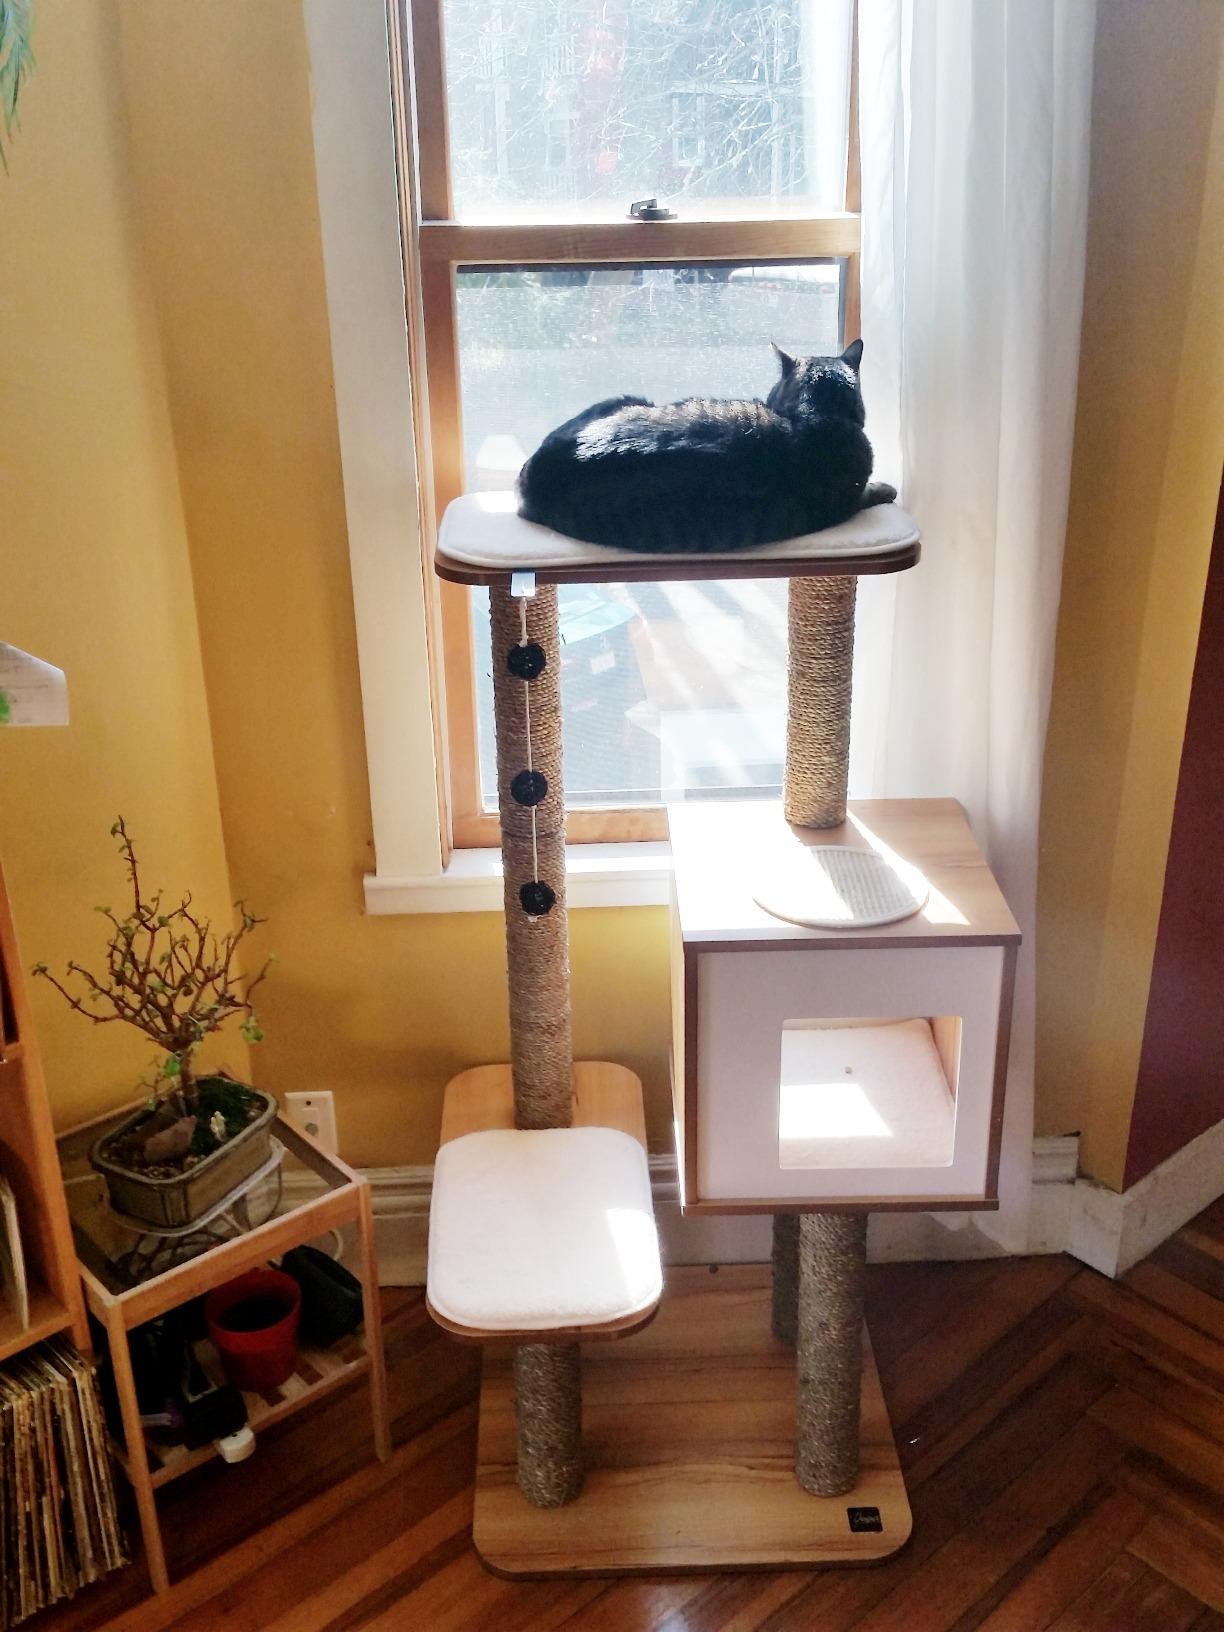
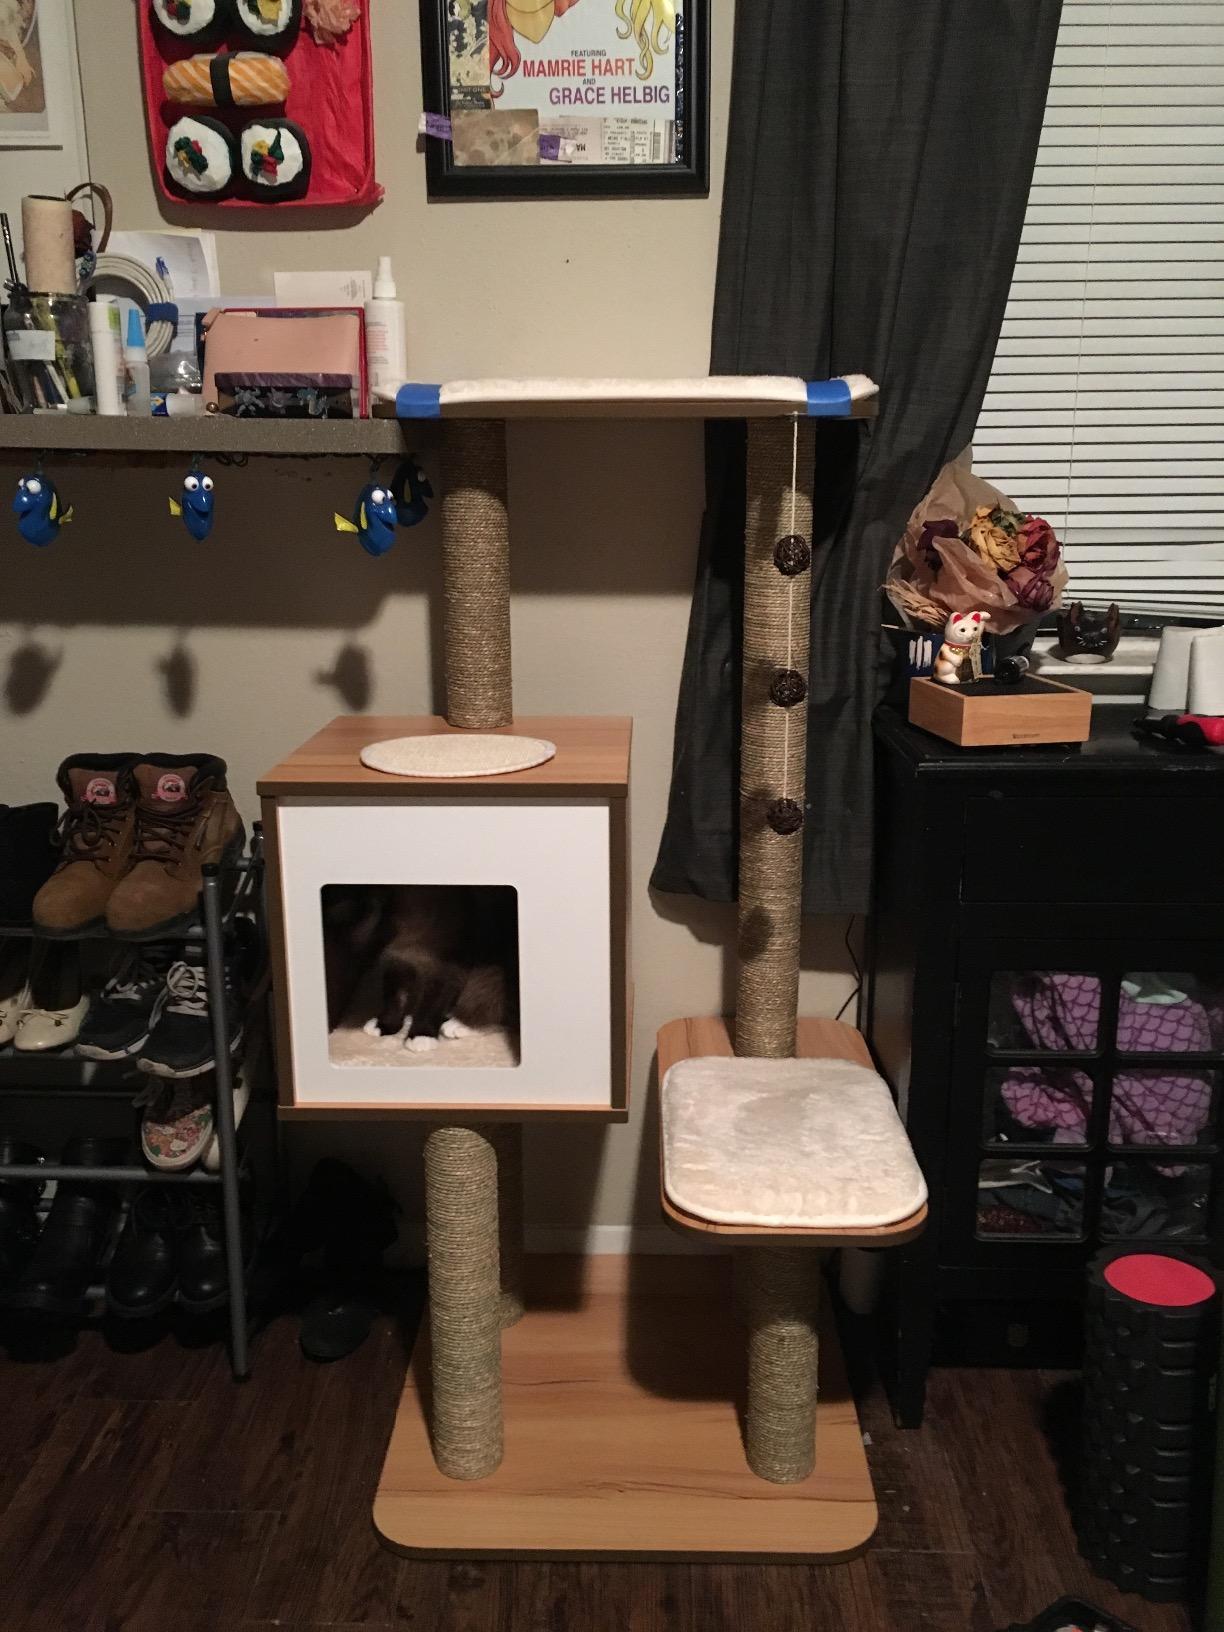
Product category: items_cat tree
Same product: yes